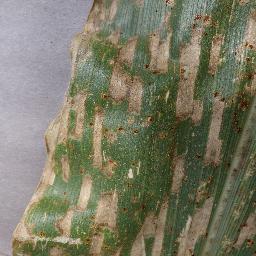
Label: Corn___Cercospora_leaf_spot Gray_leaf_spot